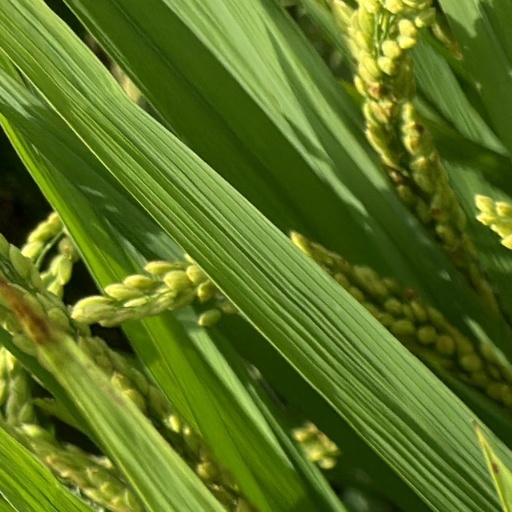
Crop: rice